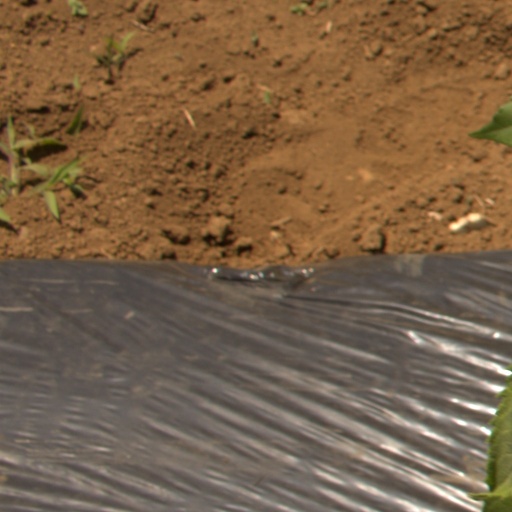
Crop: Jerusalem artichoke